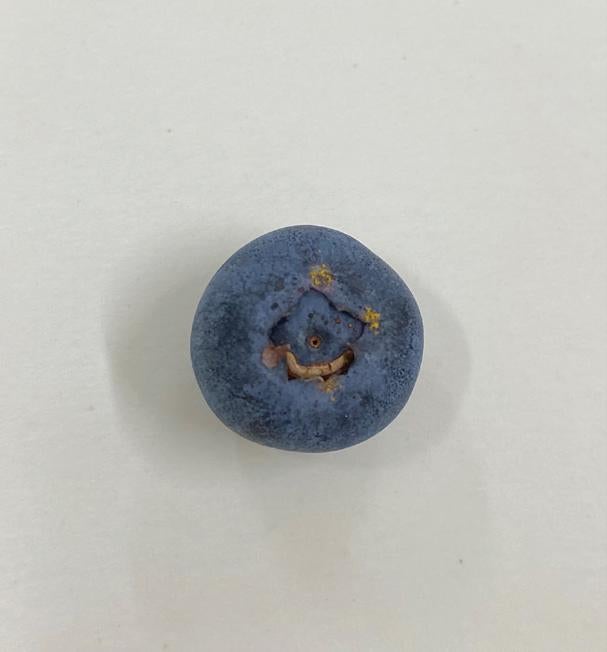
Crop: blueberry
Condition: rust